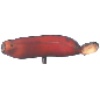
Label: Banana Red 1